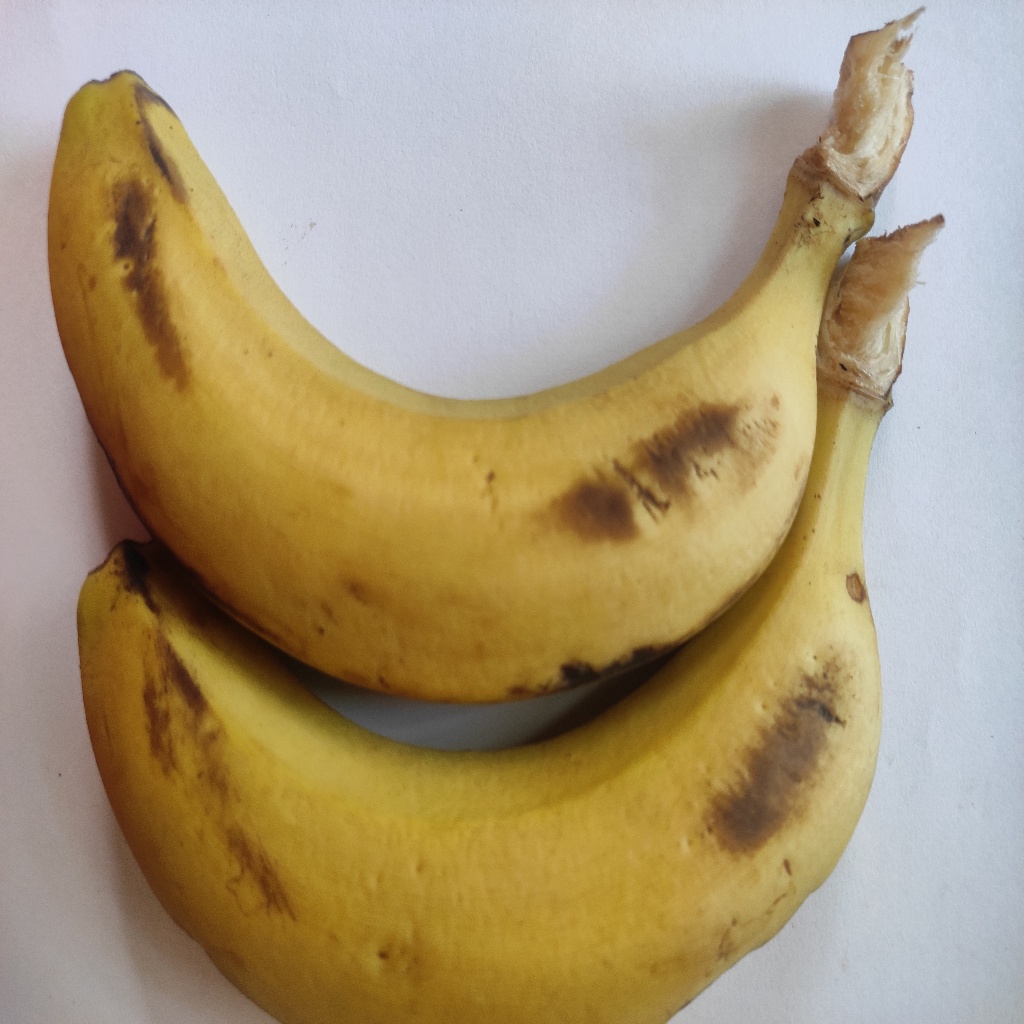
Crop: banana
Quality class: Class_A